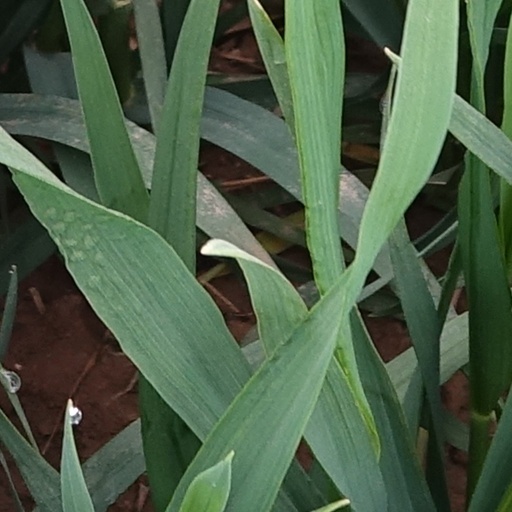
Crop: wheat